Salesforce Tower Chicago

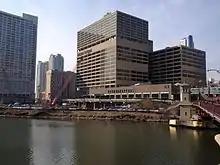
The site of Wolf Point South Tower in March 2014

The property upon which the development was planned is historic and drew scrutiny by critics. Plans for the tower development were presented as scheduled by the Kennedy family on land that they own in the River North neighborhood at the confluence of South, North, and Main Branches of the Chicago River southwest of the Merchandise Mart complex. As plans for the Kennedy proposal were developing on the north bank of Wolf Point, a plan for a 45- to 50-story office building on the west bank called River Point were progressing according to Robert Sharoff of "The New York Times". "Chicago Tribune" Pulitzer Prize-winning architecture critic Blair Kamin felt that the initial plans presented by Christopher G. Kennedy needed some work.